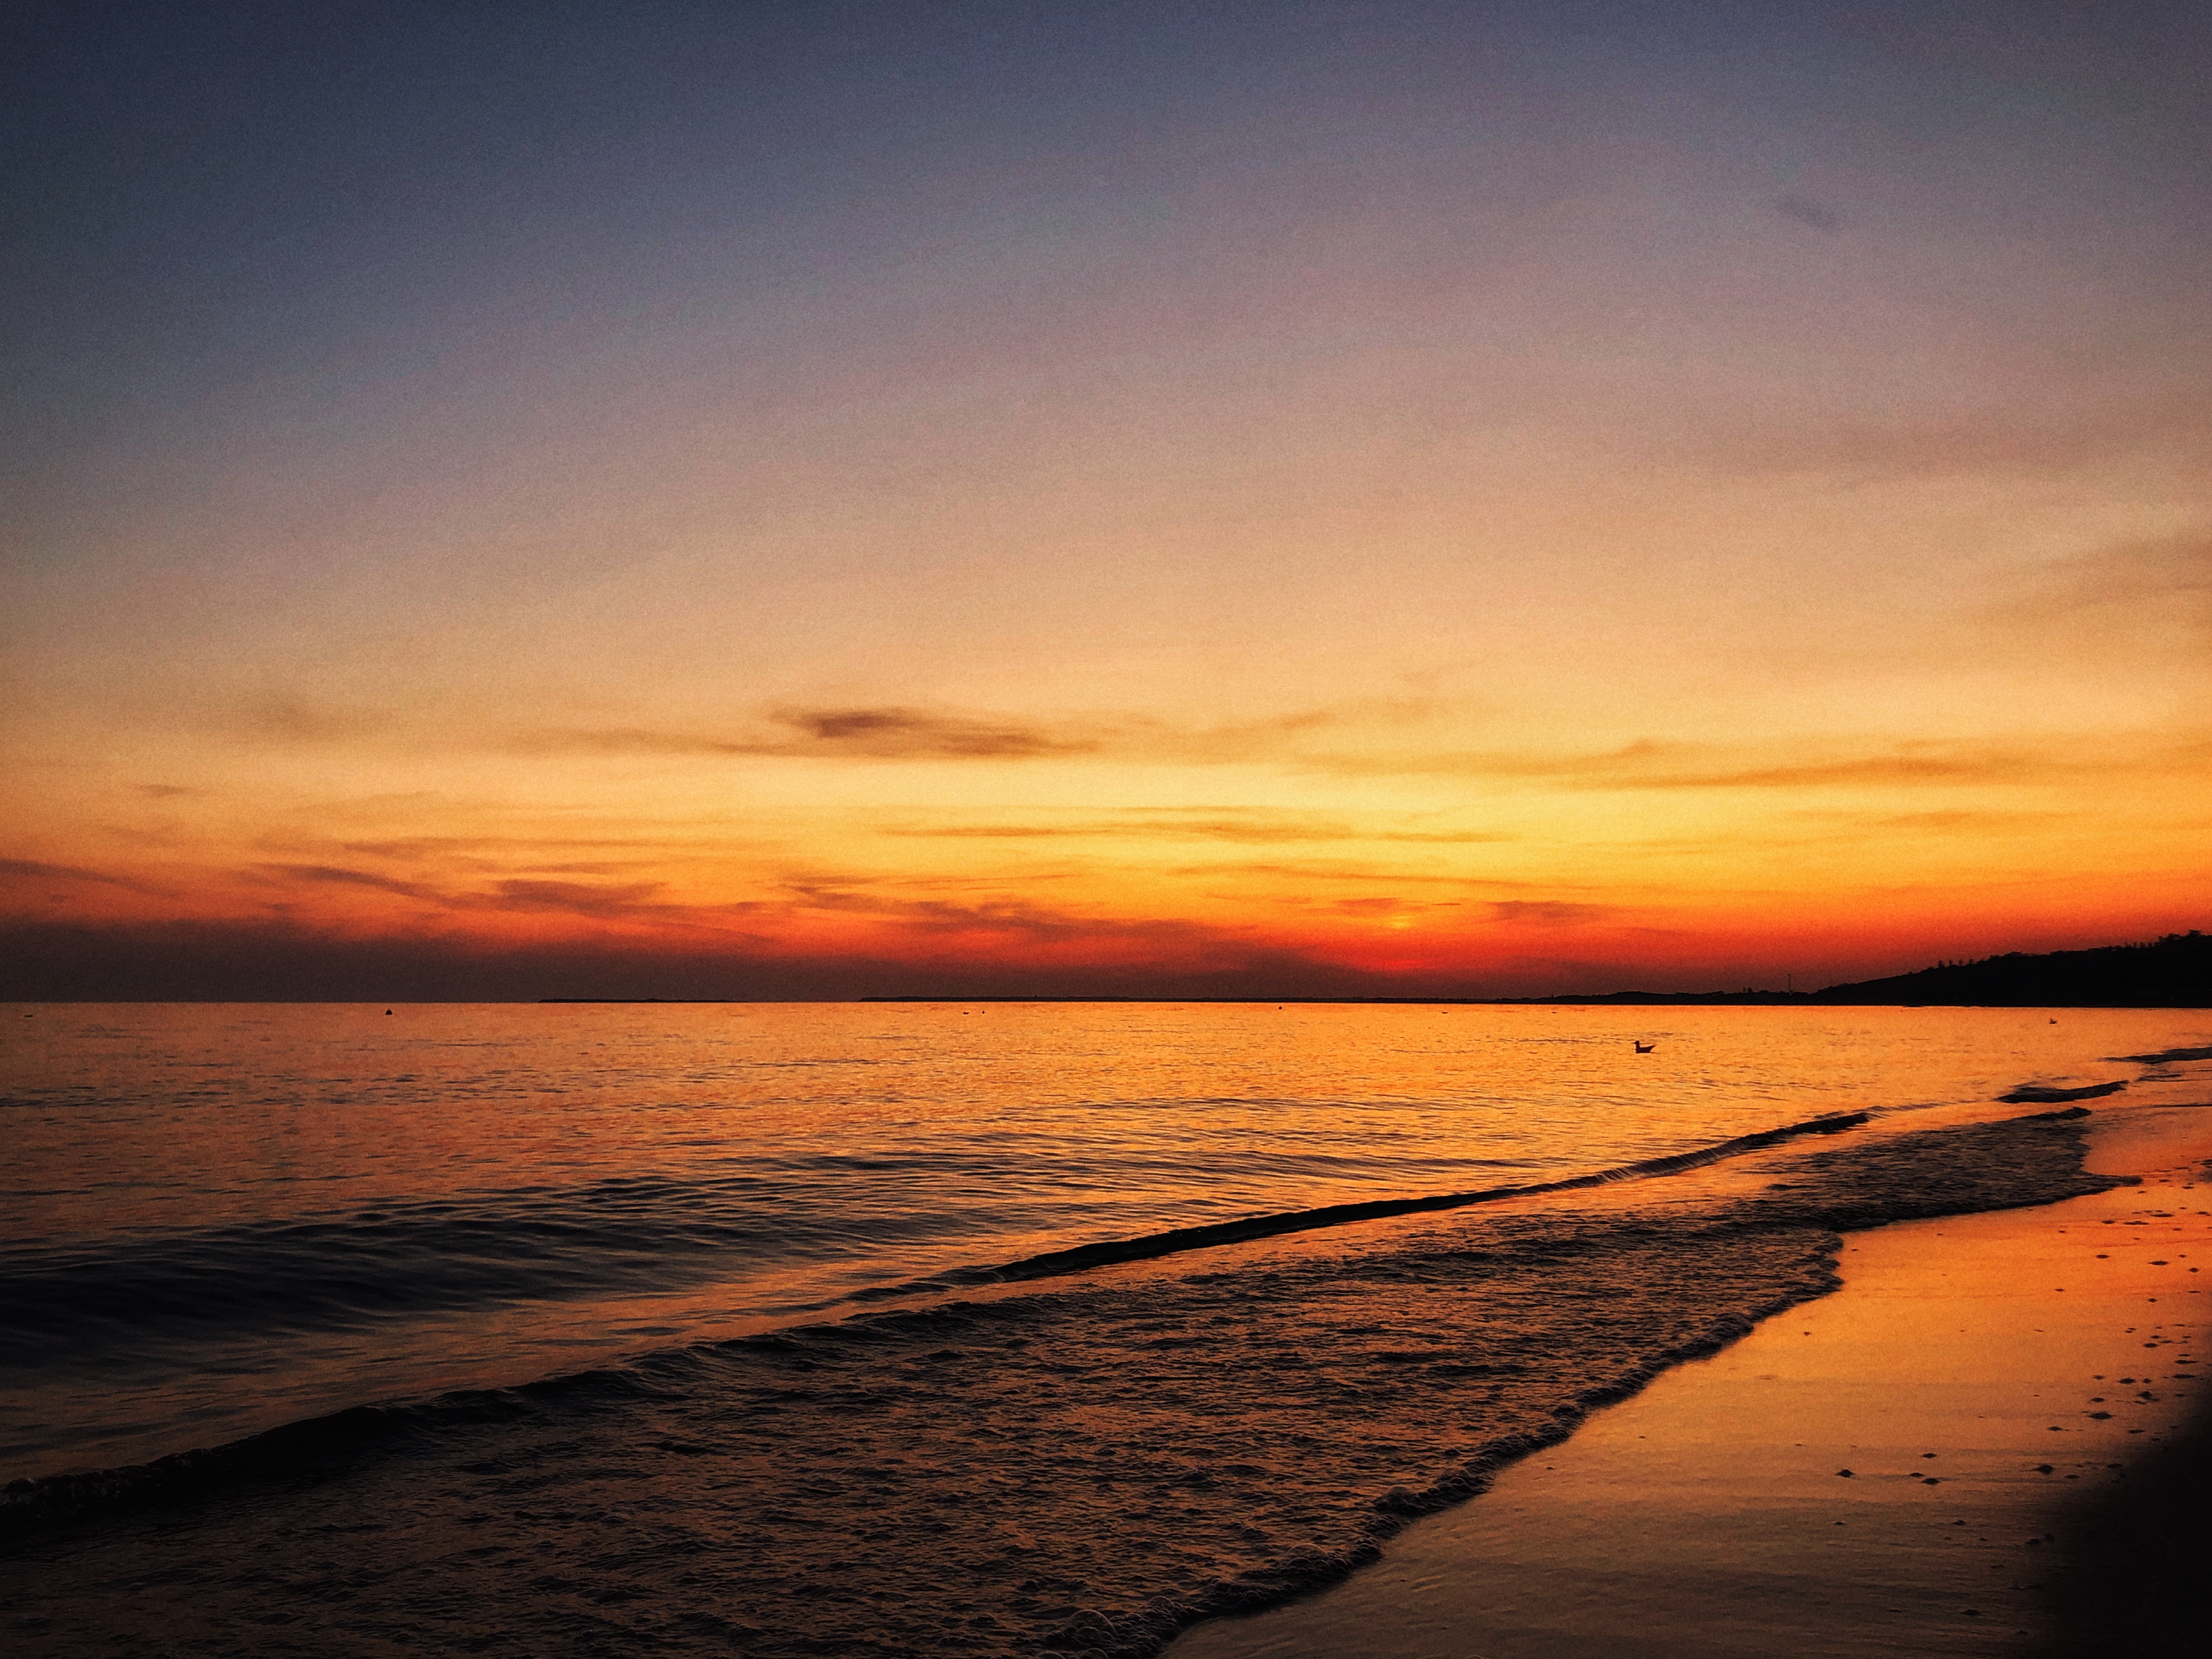
sunset, beach, sea, lake, sun, orange, red, water, nature, wild, cloud, sky, atmosphere, water resources, afterglow, natural environment, amber, fluid, natural landscape, red sky at morning, sunlight, coastal and oceanic landforms, dusk, sunrise, horizon, landscape, waterway, wind wave, tree, calm, cumulus, shore, liquid, sand, dawn, astronomical object, wood, evening, reflection, sound, ocean, wave, headland, meteorological phenomenon, reservoir, tropics, coast, loch, rock, heat, lake district, bay, tide, vacation, art, inlet